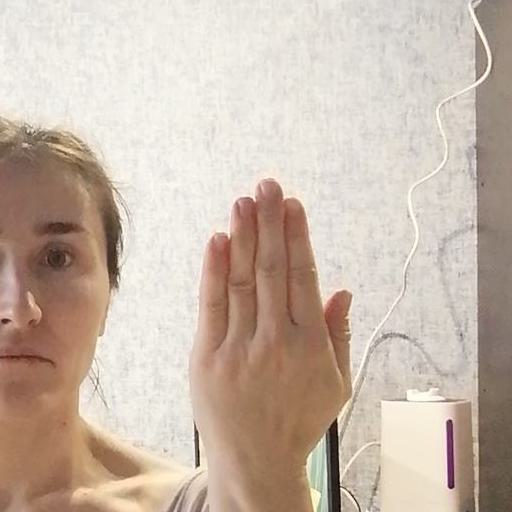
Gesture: stop_inverted